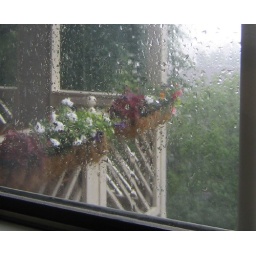
Rainy day + my flower boxes through the window in our study.